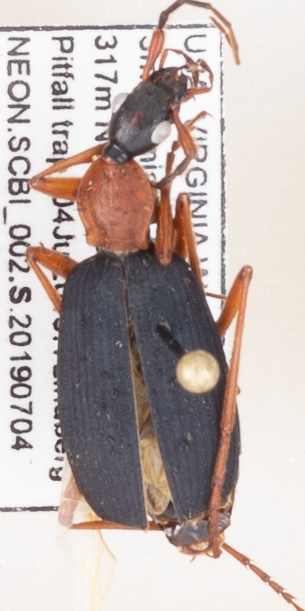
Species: Galerita bicolor
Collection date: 2019-07-04
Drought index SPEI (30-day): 0.17
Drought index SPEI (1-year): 2.09
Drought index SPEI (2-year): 2.09